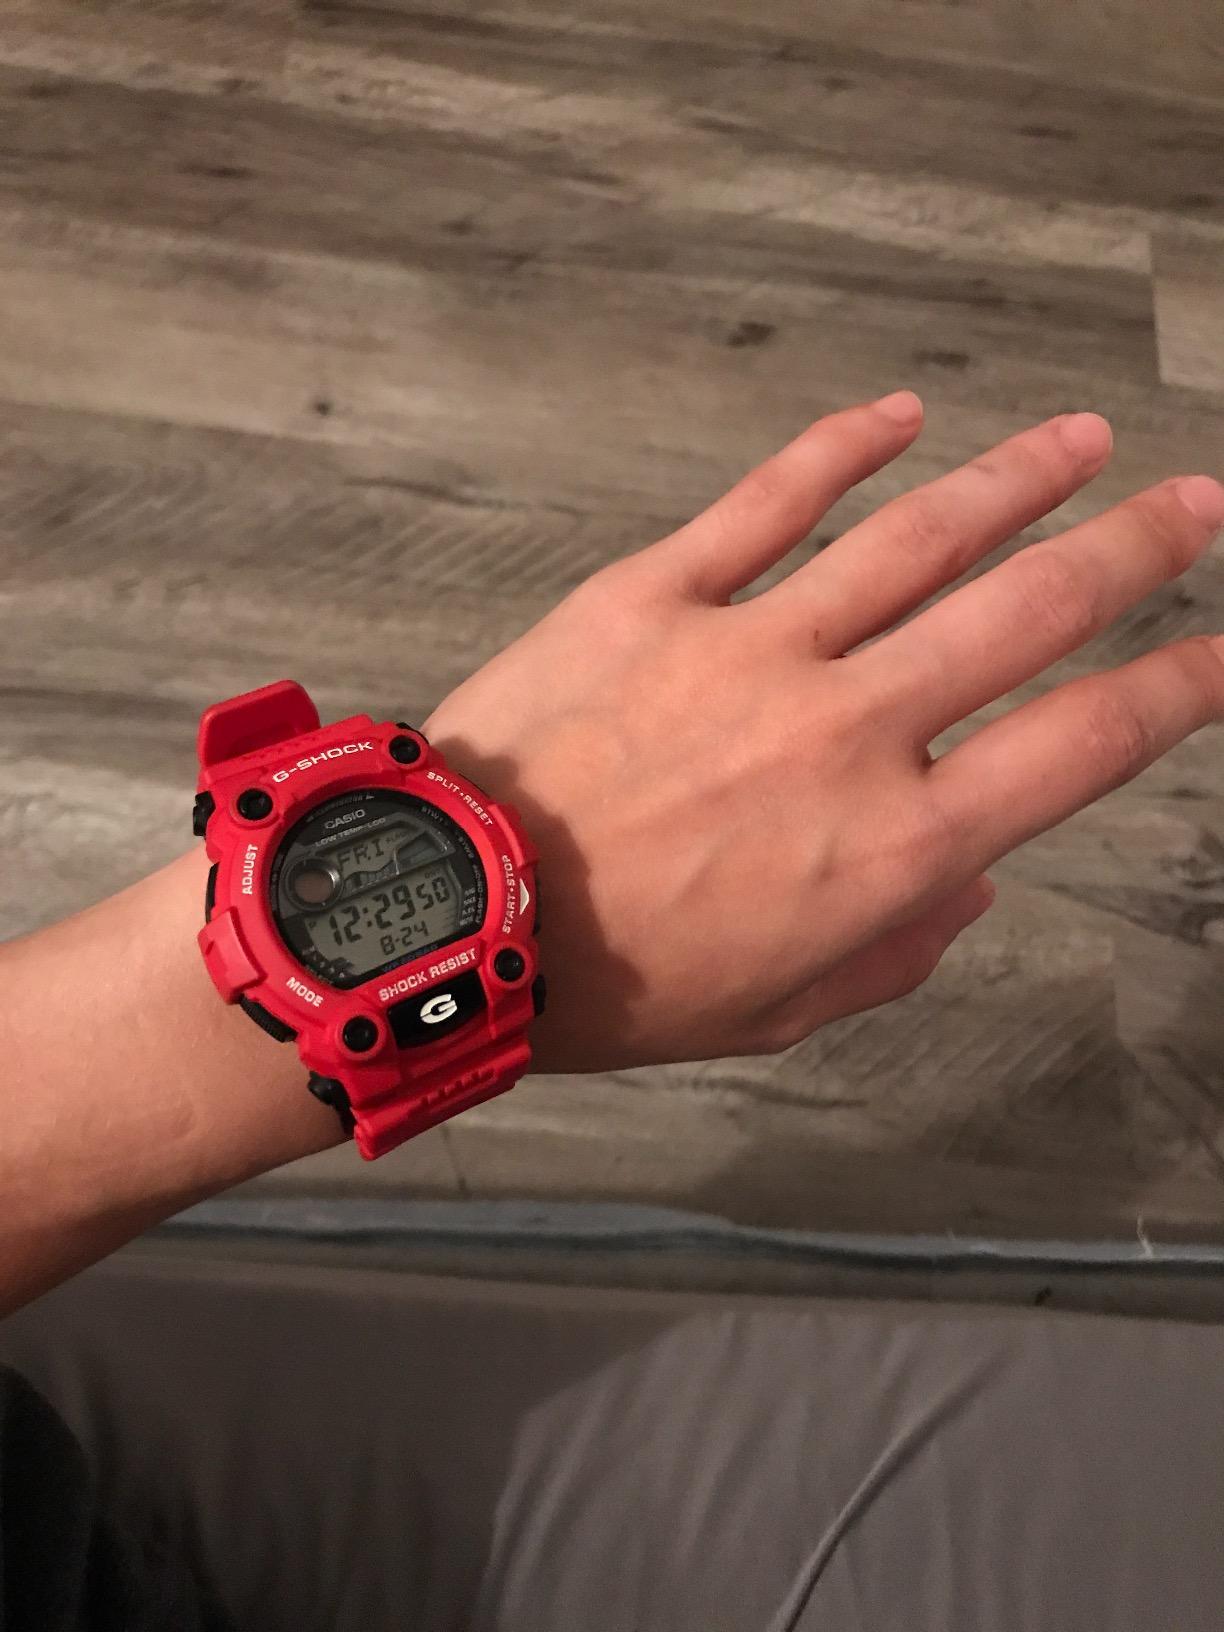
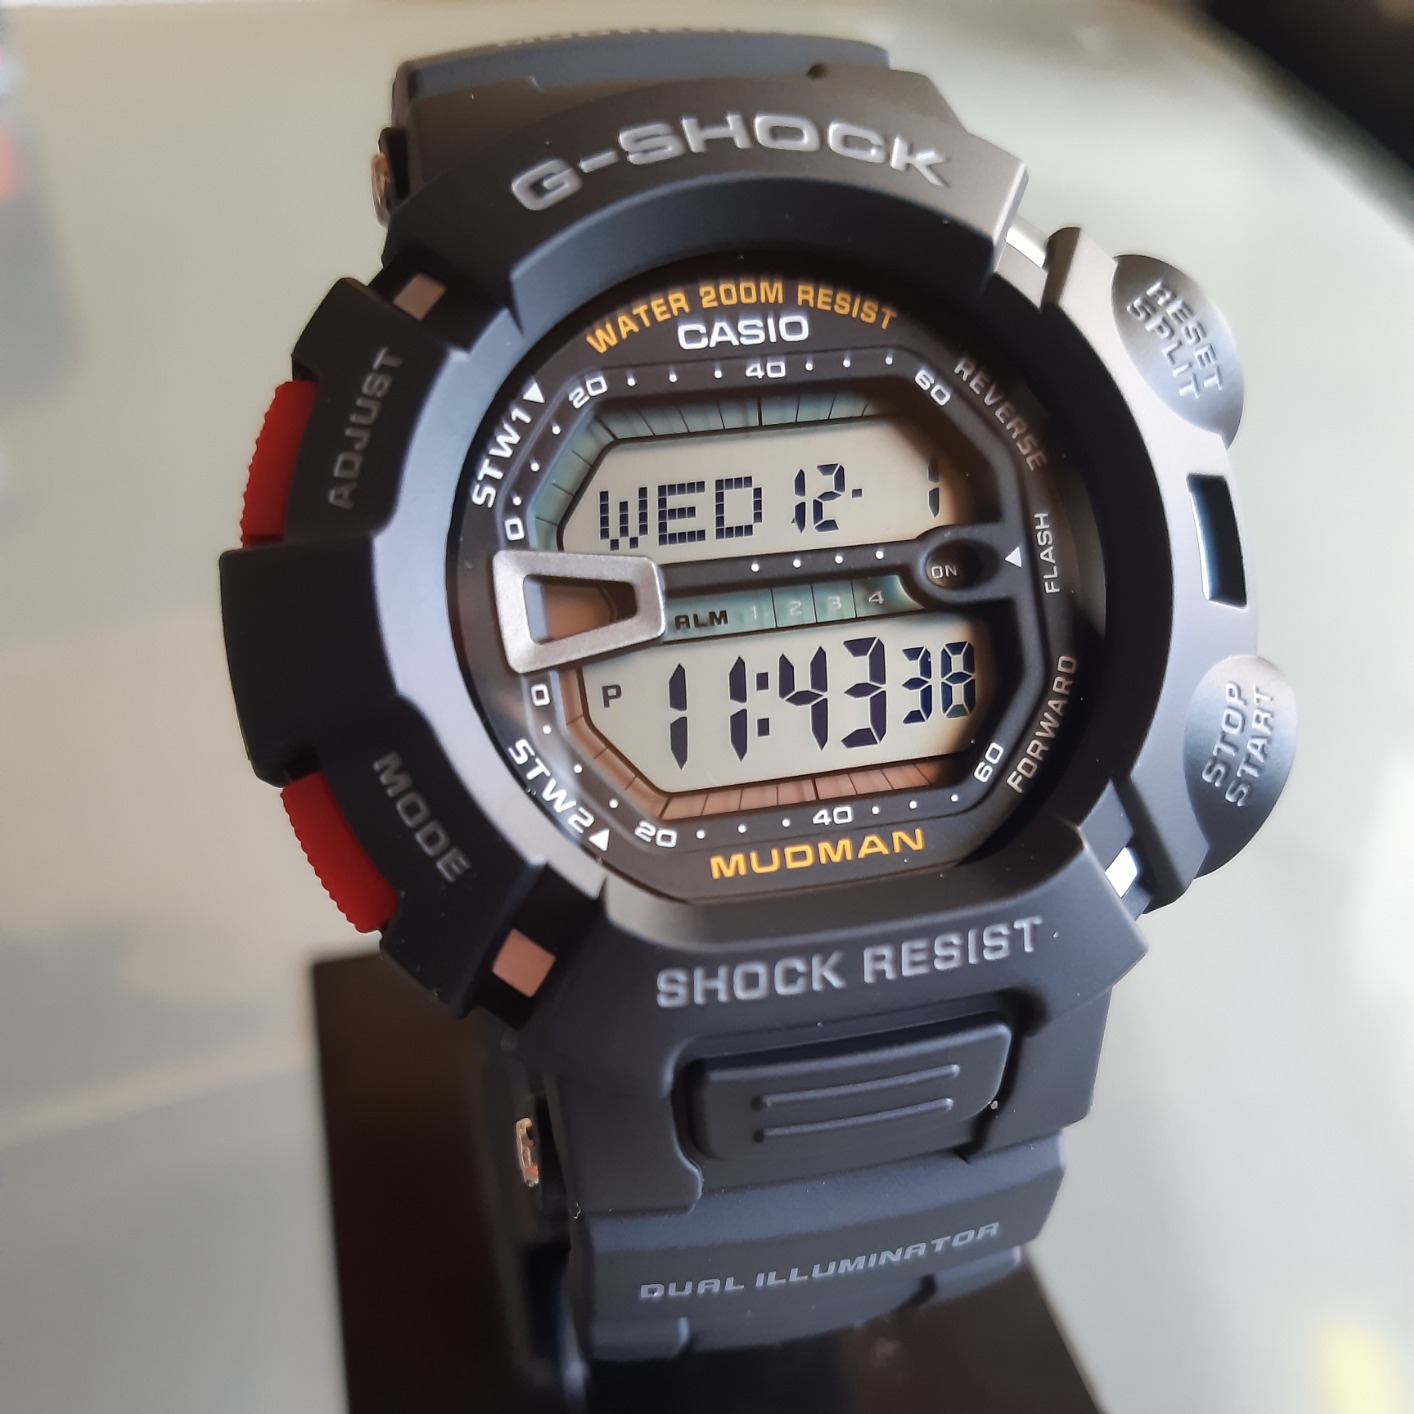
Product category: accessories_watch
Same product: no